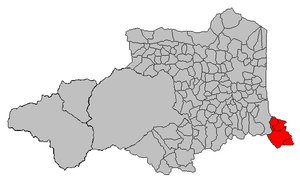
Vignoble de Banyuls et Collioure
Collioure est une commune française située sur le littoral méditerranéen du département des Pyrénées-Orientales.